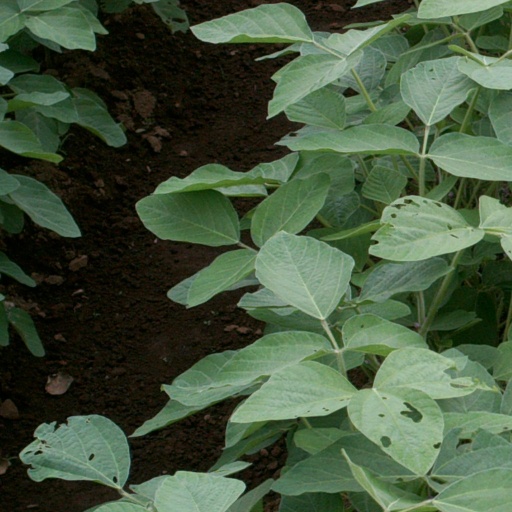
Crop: soybean